Garage rock

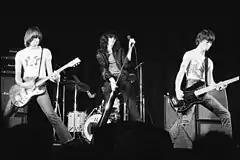
The Ramones (pictured in 1977), who were influenced by garage rock, spearheaded the mid-1970s punk movement in New York.

In the late 1960s and early 1970s, several Michigan bands rooted in garage rock recorded works that became highly influential, particularly with the 1970s punk movement. In 1969, MC5 issued their live debut LP, "Kick Out the Jams", which featured a set of highly energetic, politically charged songs. The Stooges, from Ann Arbor, were fronted by lead singer Iggy Pop, Describing their approach, Stephen Thomas Erlewine commented: "Taking their cue from the over-amplified pounding of British blues, the primal raunch of American garage rock, and the psychedelic rock (as well as the audience-baiting) of the Doors, the Stooges were raw, immediate, and vulgar." The group released three albums during this period, beginning with the self-titled "The Stooges" in 1969 and culminating with "Raw Power" (now billed as Iggy and the Stooges) in 1973, which featured the cathartic "Search and Destroy" as its opening track. The Alice Cooper band (previously the Spiders) relocated to Detroit, where they began to gain success with a new "shock rock" image, and recorded 1971's "Love It to Death", which featured their breakout hit "I'm Eighteen".